Early driver training in France

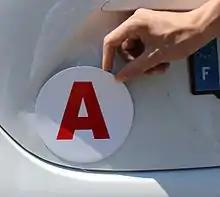
Disk A (magnetic).

The new driver's license holder must observe a probationary period of two years, compared with three years for a “classic” apprenticeship. Speed limits are the same as for a conventional probationary license, as described above.